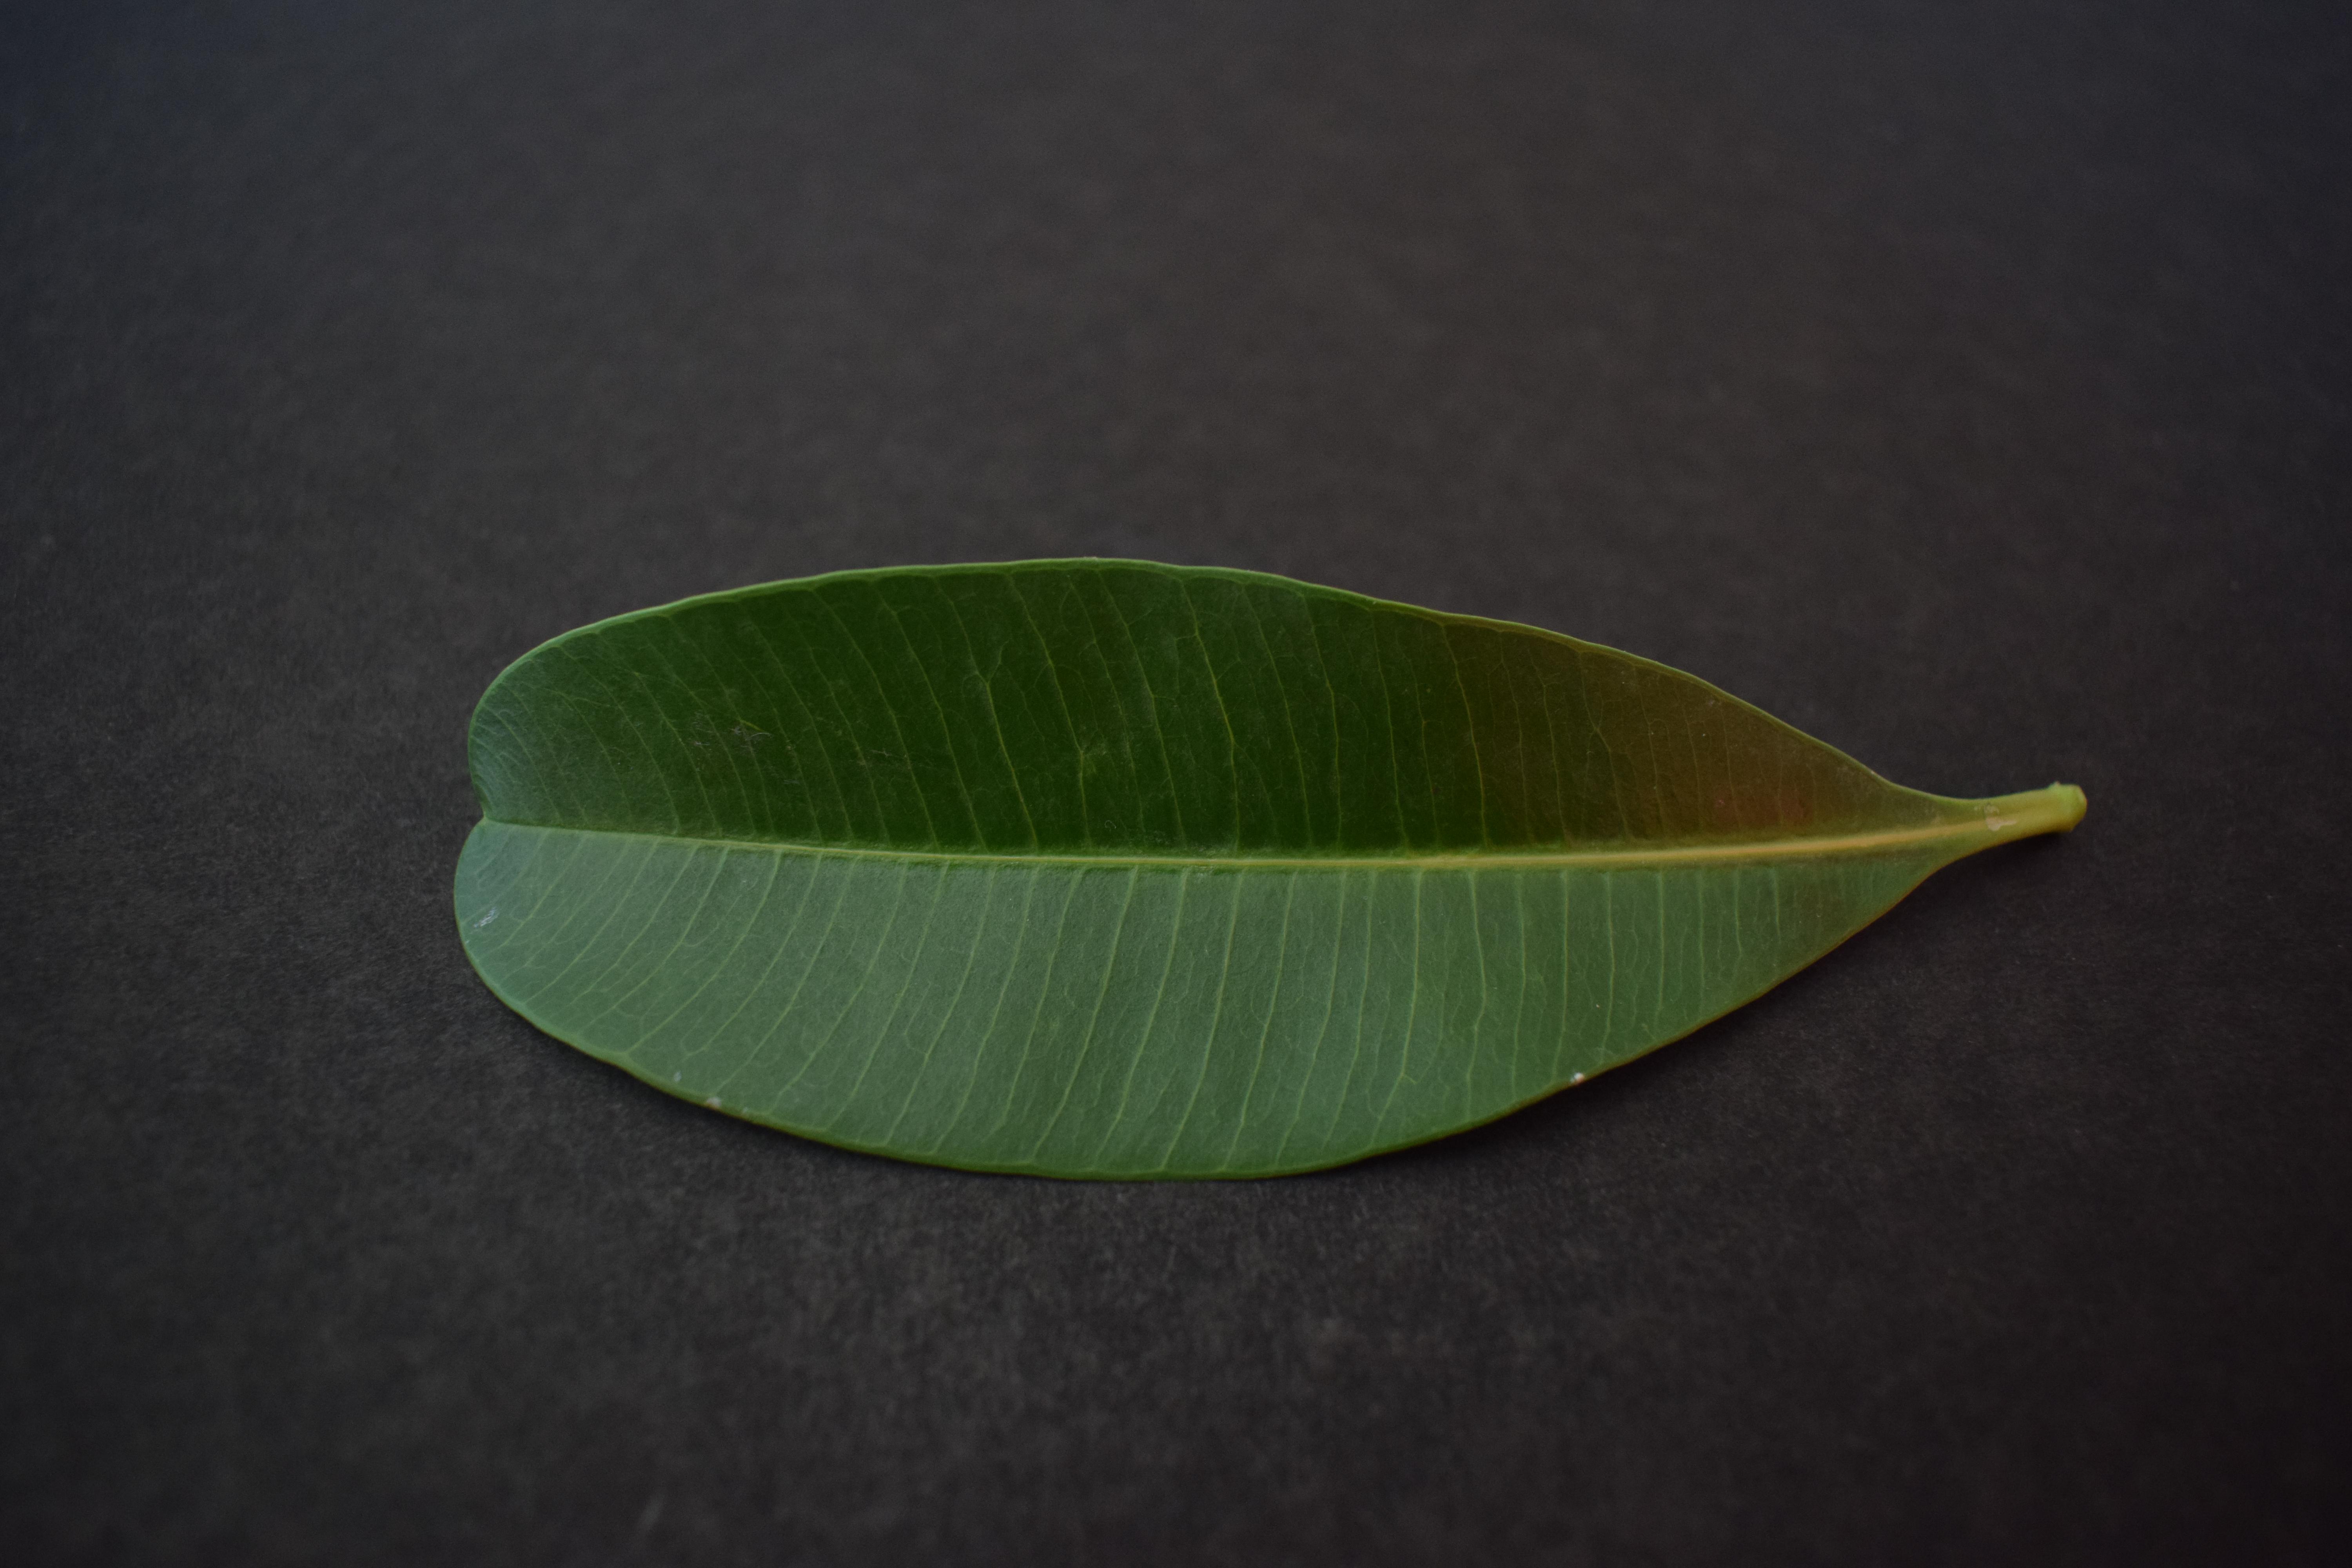
Plant species: Alstonia Scholaris